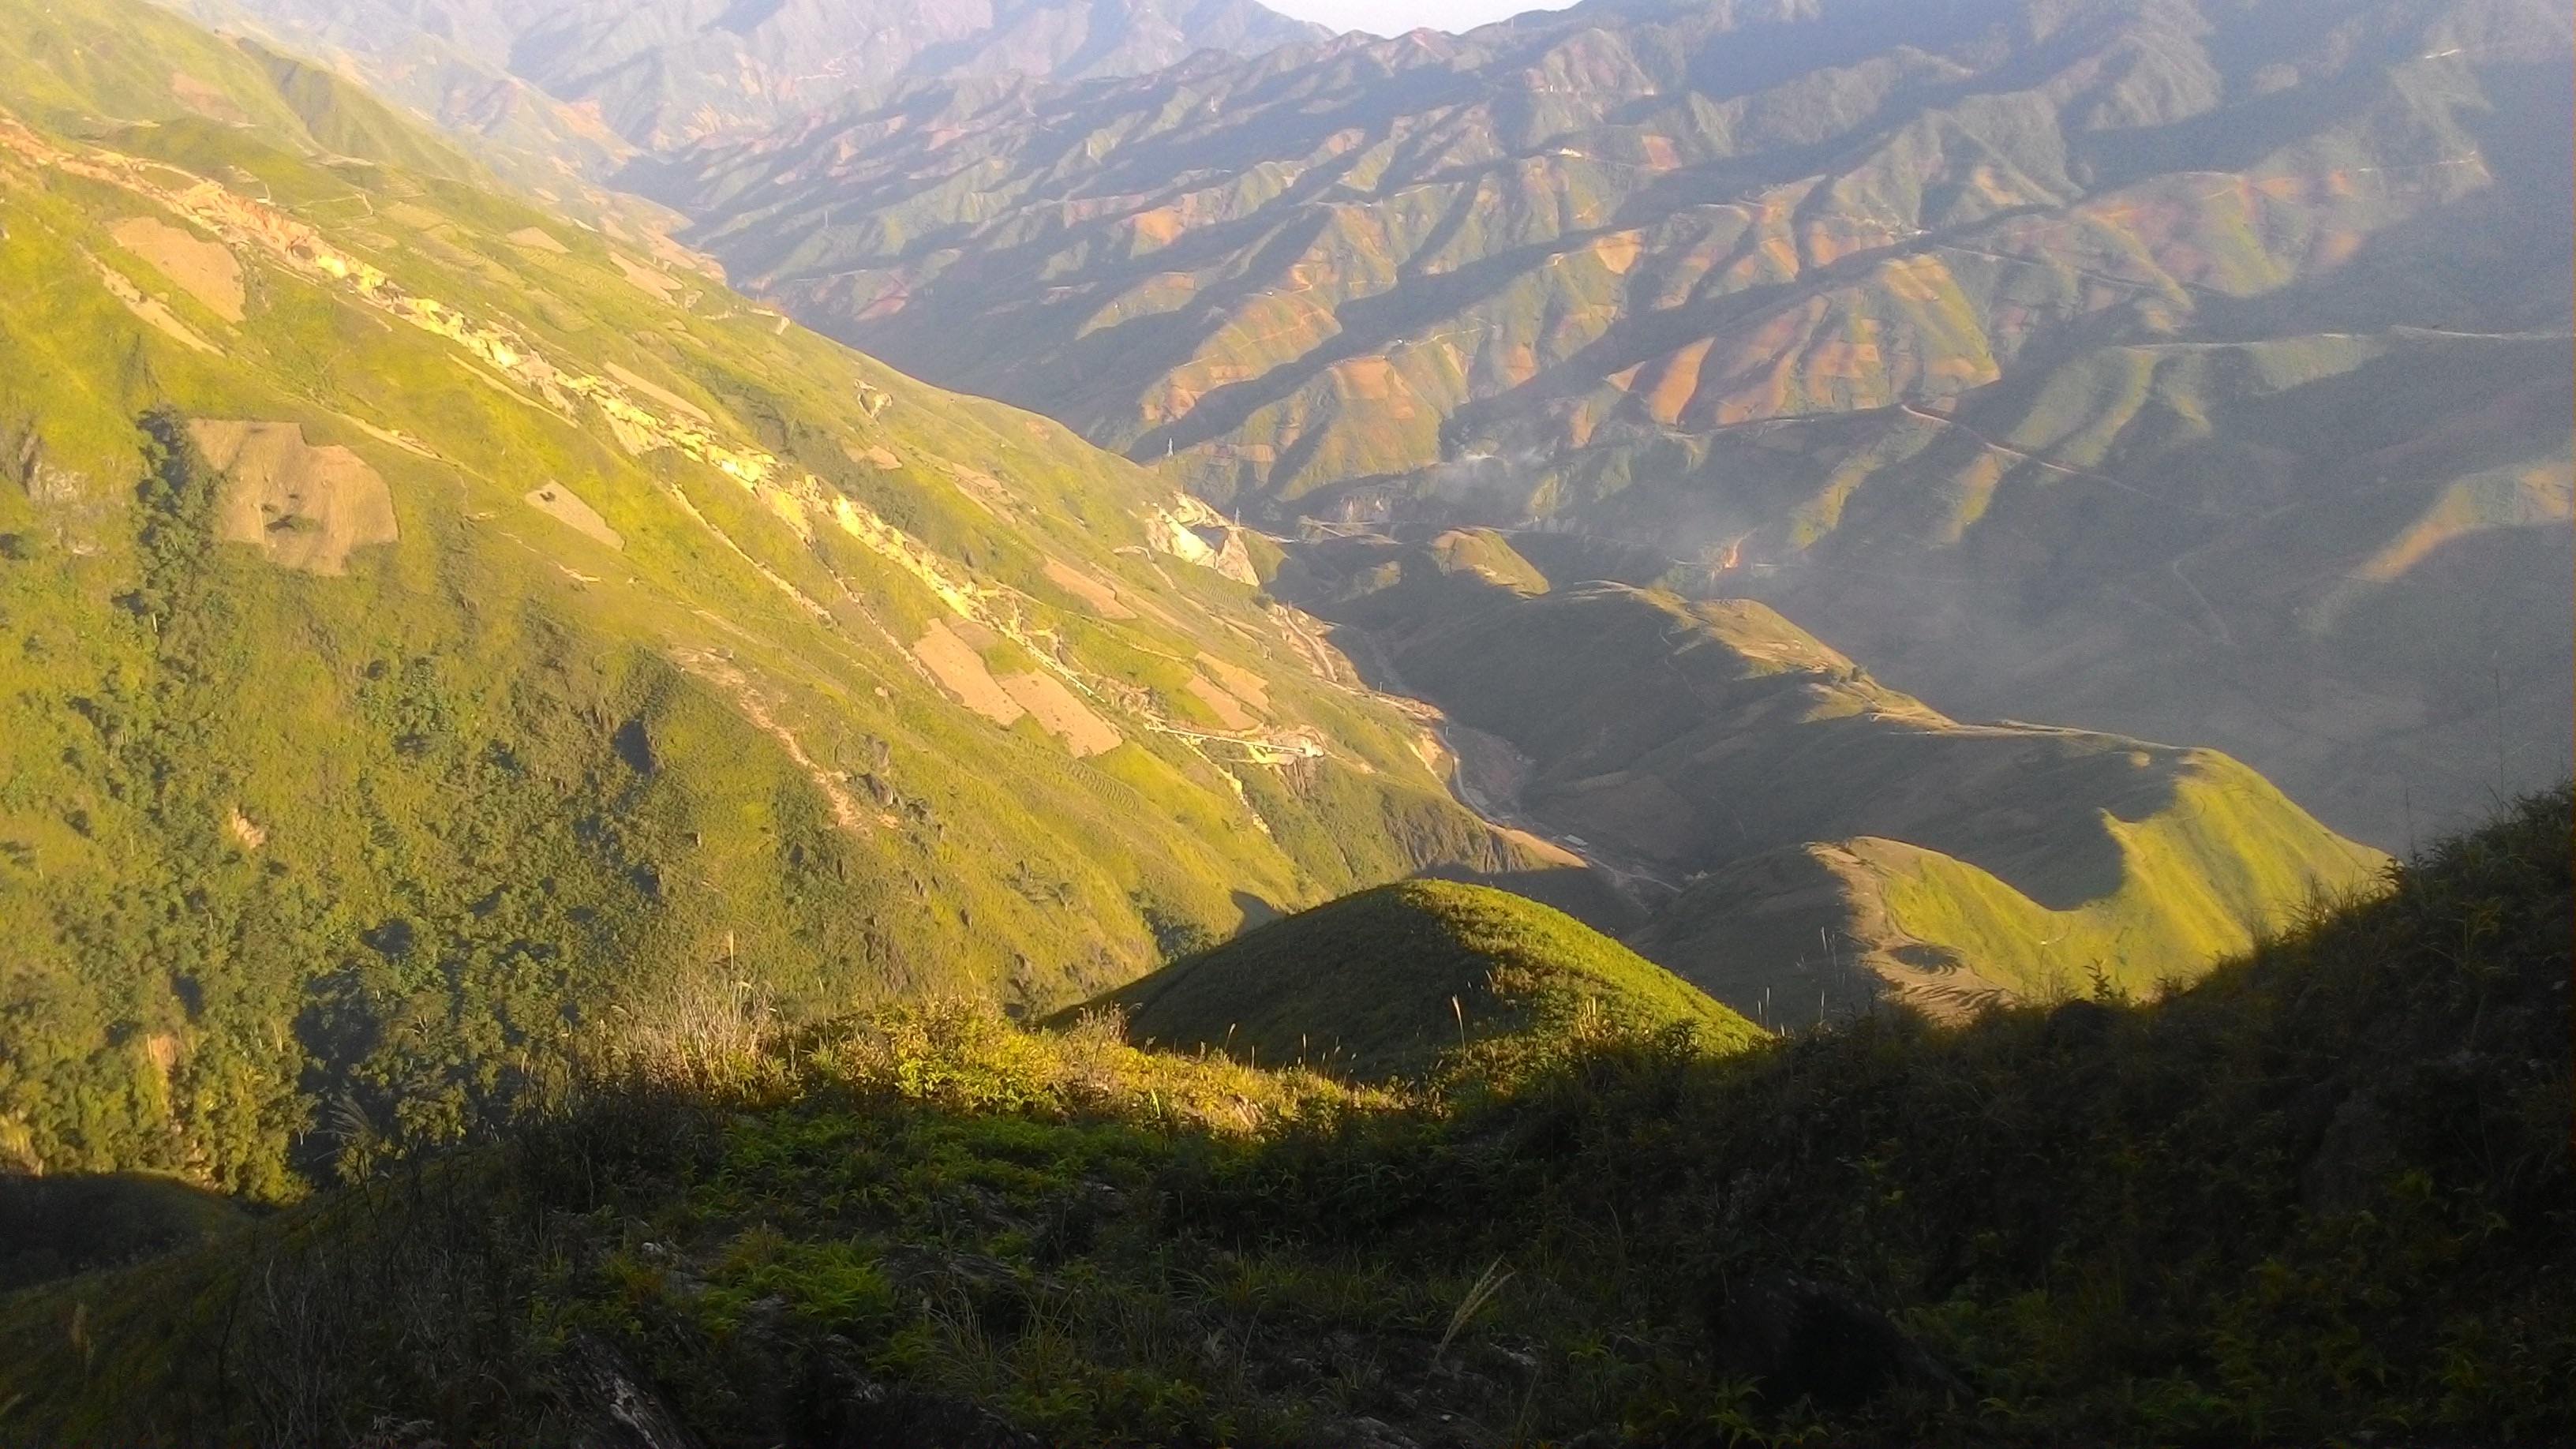
landscape, wilderness, mountain, meadow, hill, lake, valley, mountain range, autumn, highland, ridge, alps, plateau, fell, loch, landform, tarn, mountain pass, geographical feature, mountainous landforms